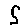
Label: 5